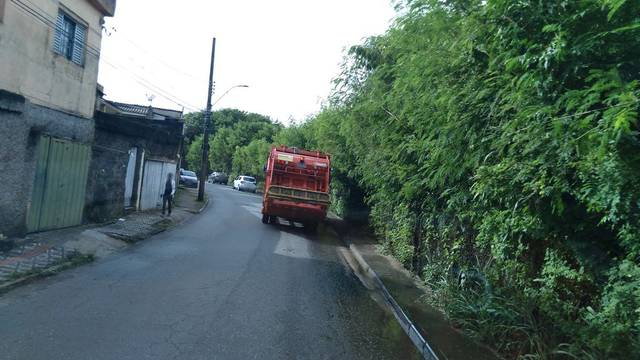
Region: Brazil
Coordinates: -19.895, -43.91